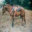
Label: horse